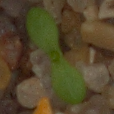
Label: scentless_mayweed